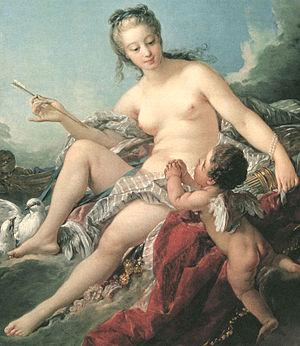
L'Amour désarmé est un tableau peint par Jean Antoine Watteau actuellement conservé au musée Condé à Chantilly.
François Boucher, né le 29 septembre 1703 à Paris où il est mort le 30 mai 1770, est un peintre français, représentatif du style rococo.